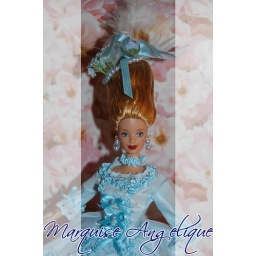
OOAK doll by me. She whears a tabby dress decoarted with silk ribbon and blue pearls.